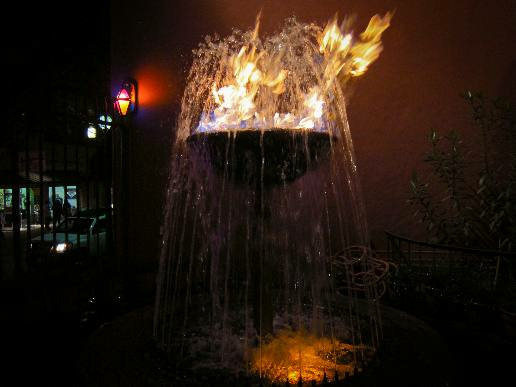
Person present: No